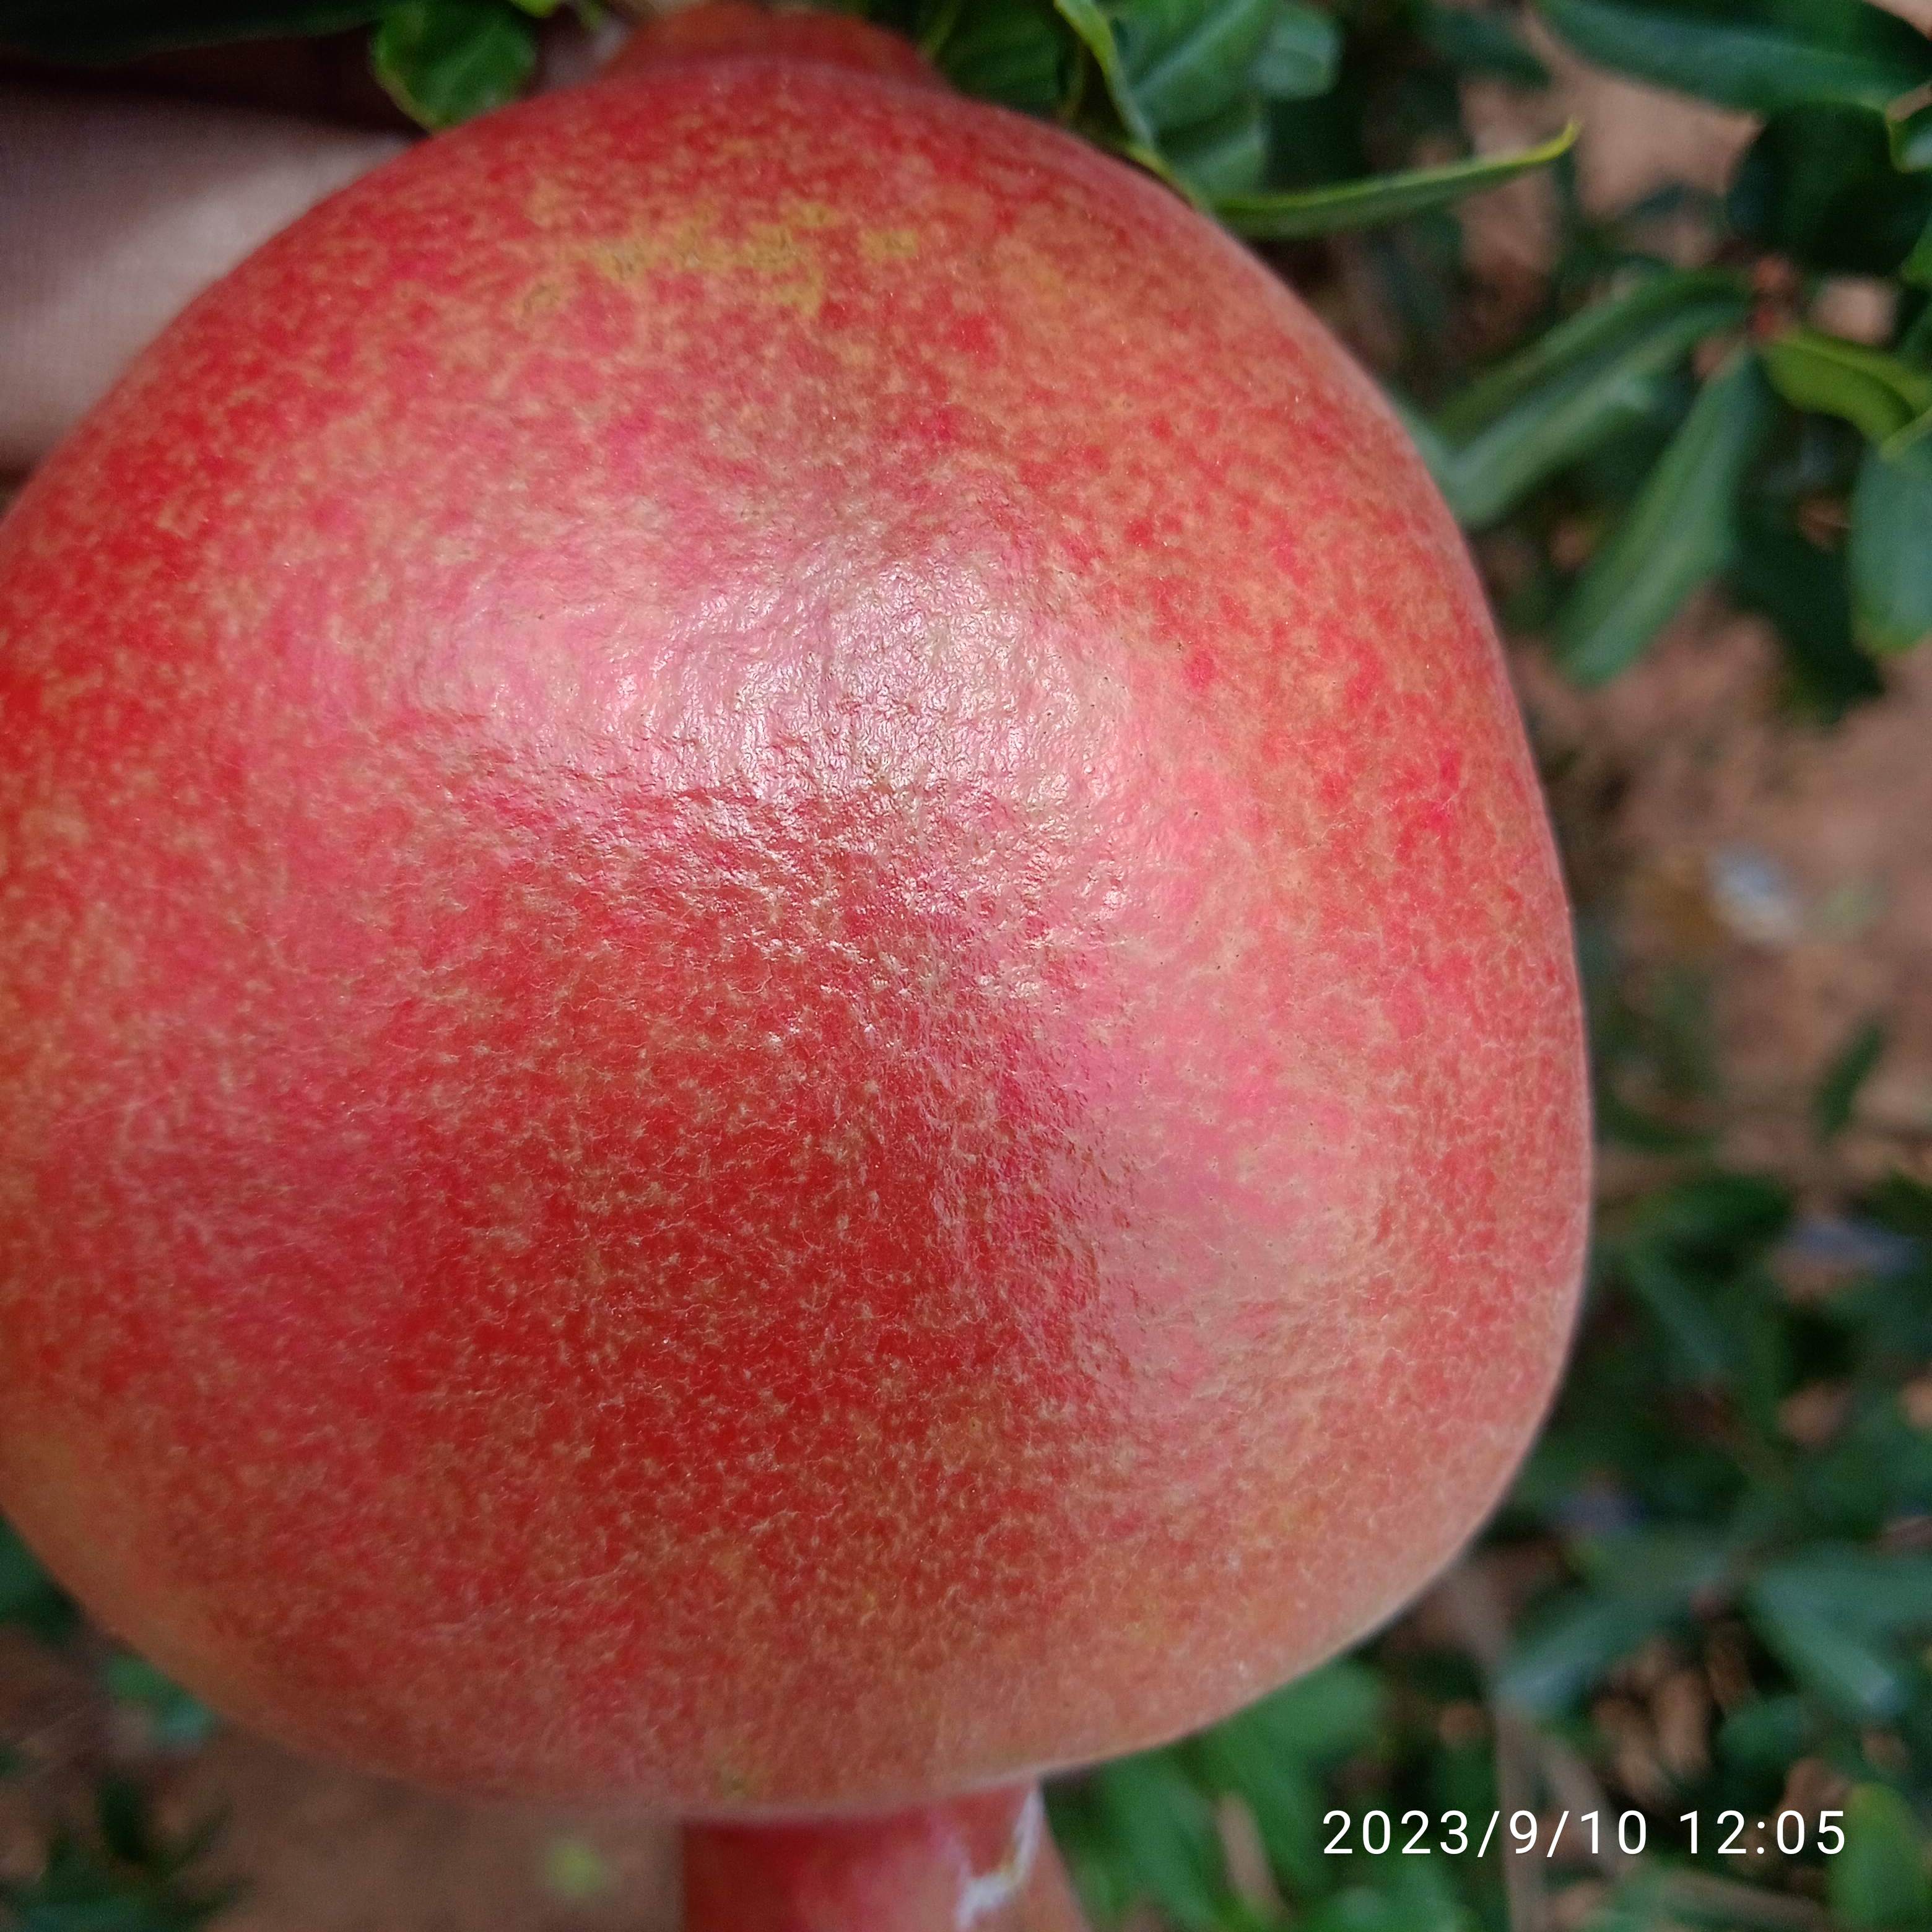
Label: Healthy